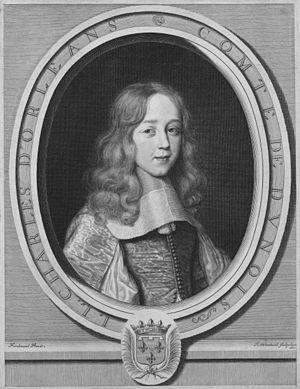
Portrait de Jean Louis Charles d'Orléans (1646-1694), duc de Longueville)
Jean Louis Charles d'Orléans, duc de Longueville, prince de Châtellaillon, d'Orange et de Valengin, duc d'Estouteville, comte de Saint-Pol, comte de Tancarville, également prince souverain de Neuchâtel et pair de France, est un cas historique d'incapacité légale pour cause de démence.